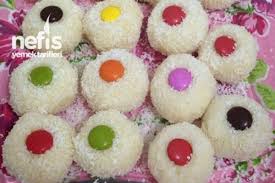
Yemek: lokum